Sunanta Kangvalkulkij

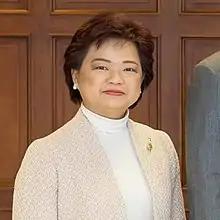

Sunanta Kangvalkulkij is a Thai diplomat. She is the Ambassador and Permanent Representative of Thailand to the World Trade Organization and the World Intellectual Property Organization.